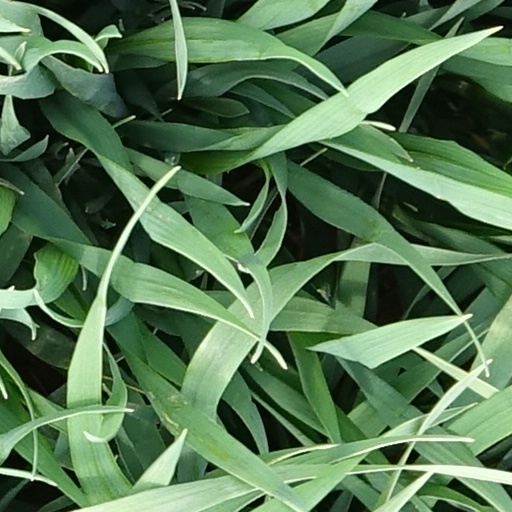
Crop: wheat